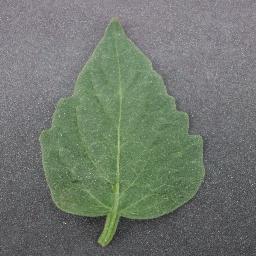
Label: Tomato___healthy